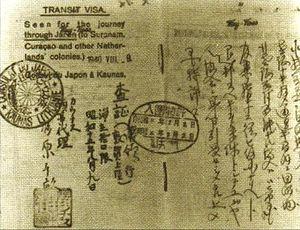
Visa de transit, délivré par Chiune Sugihara à Susan Bluman. Lietuvių: Viena iš Chiunės Sugiharos išduotų tranzitinių vizų